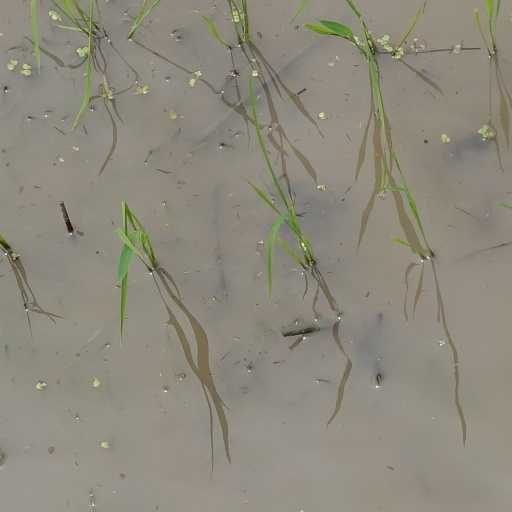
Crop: rice